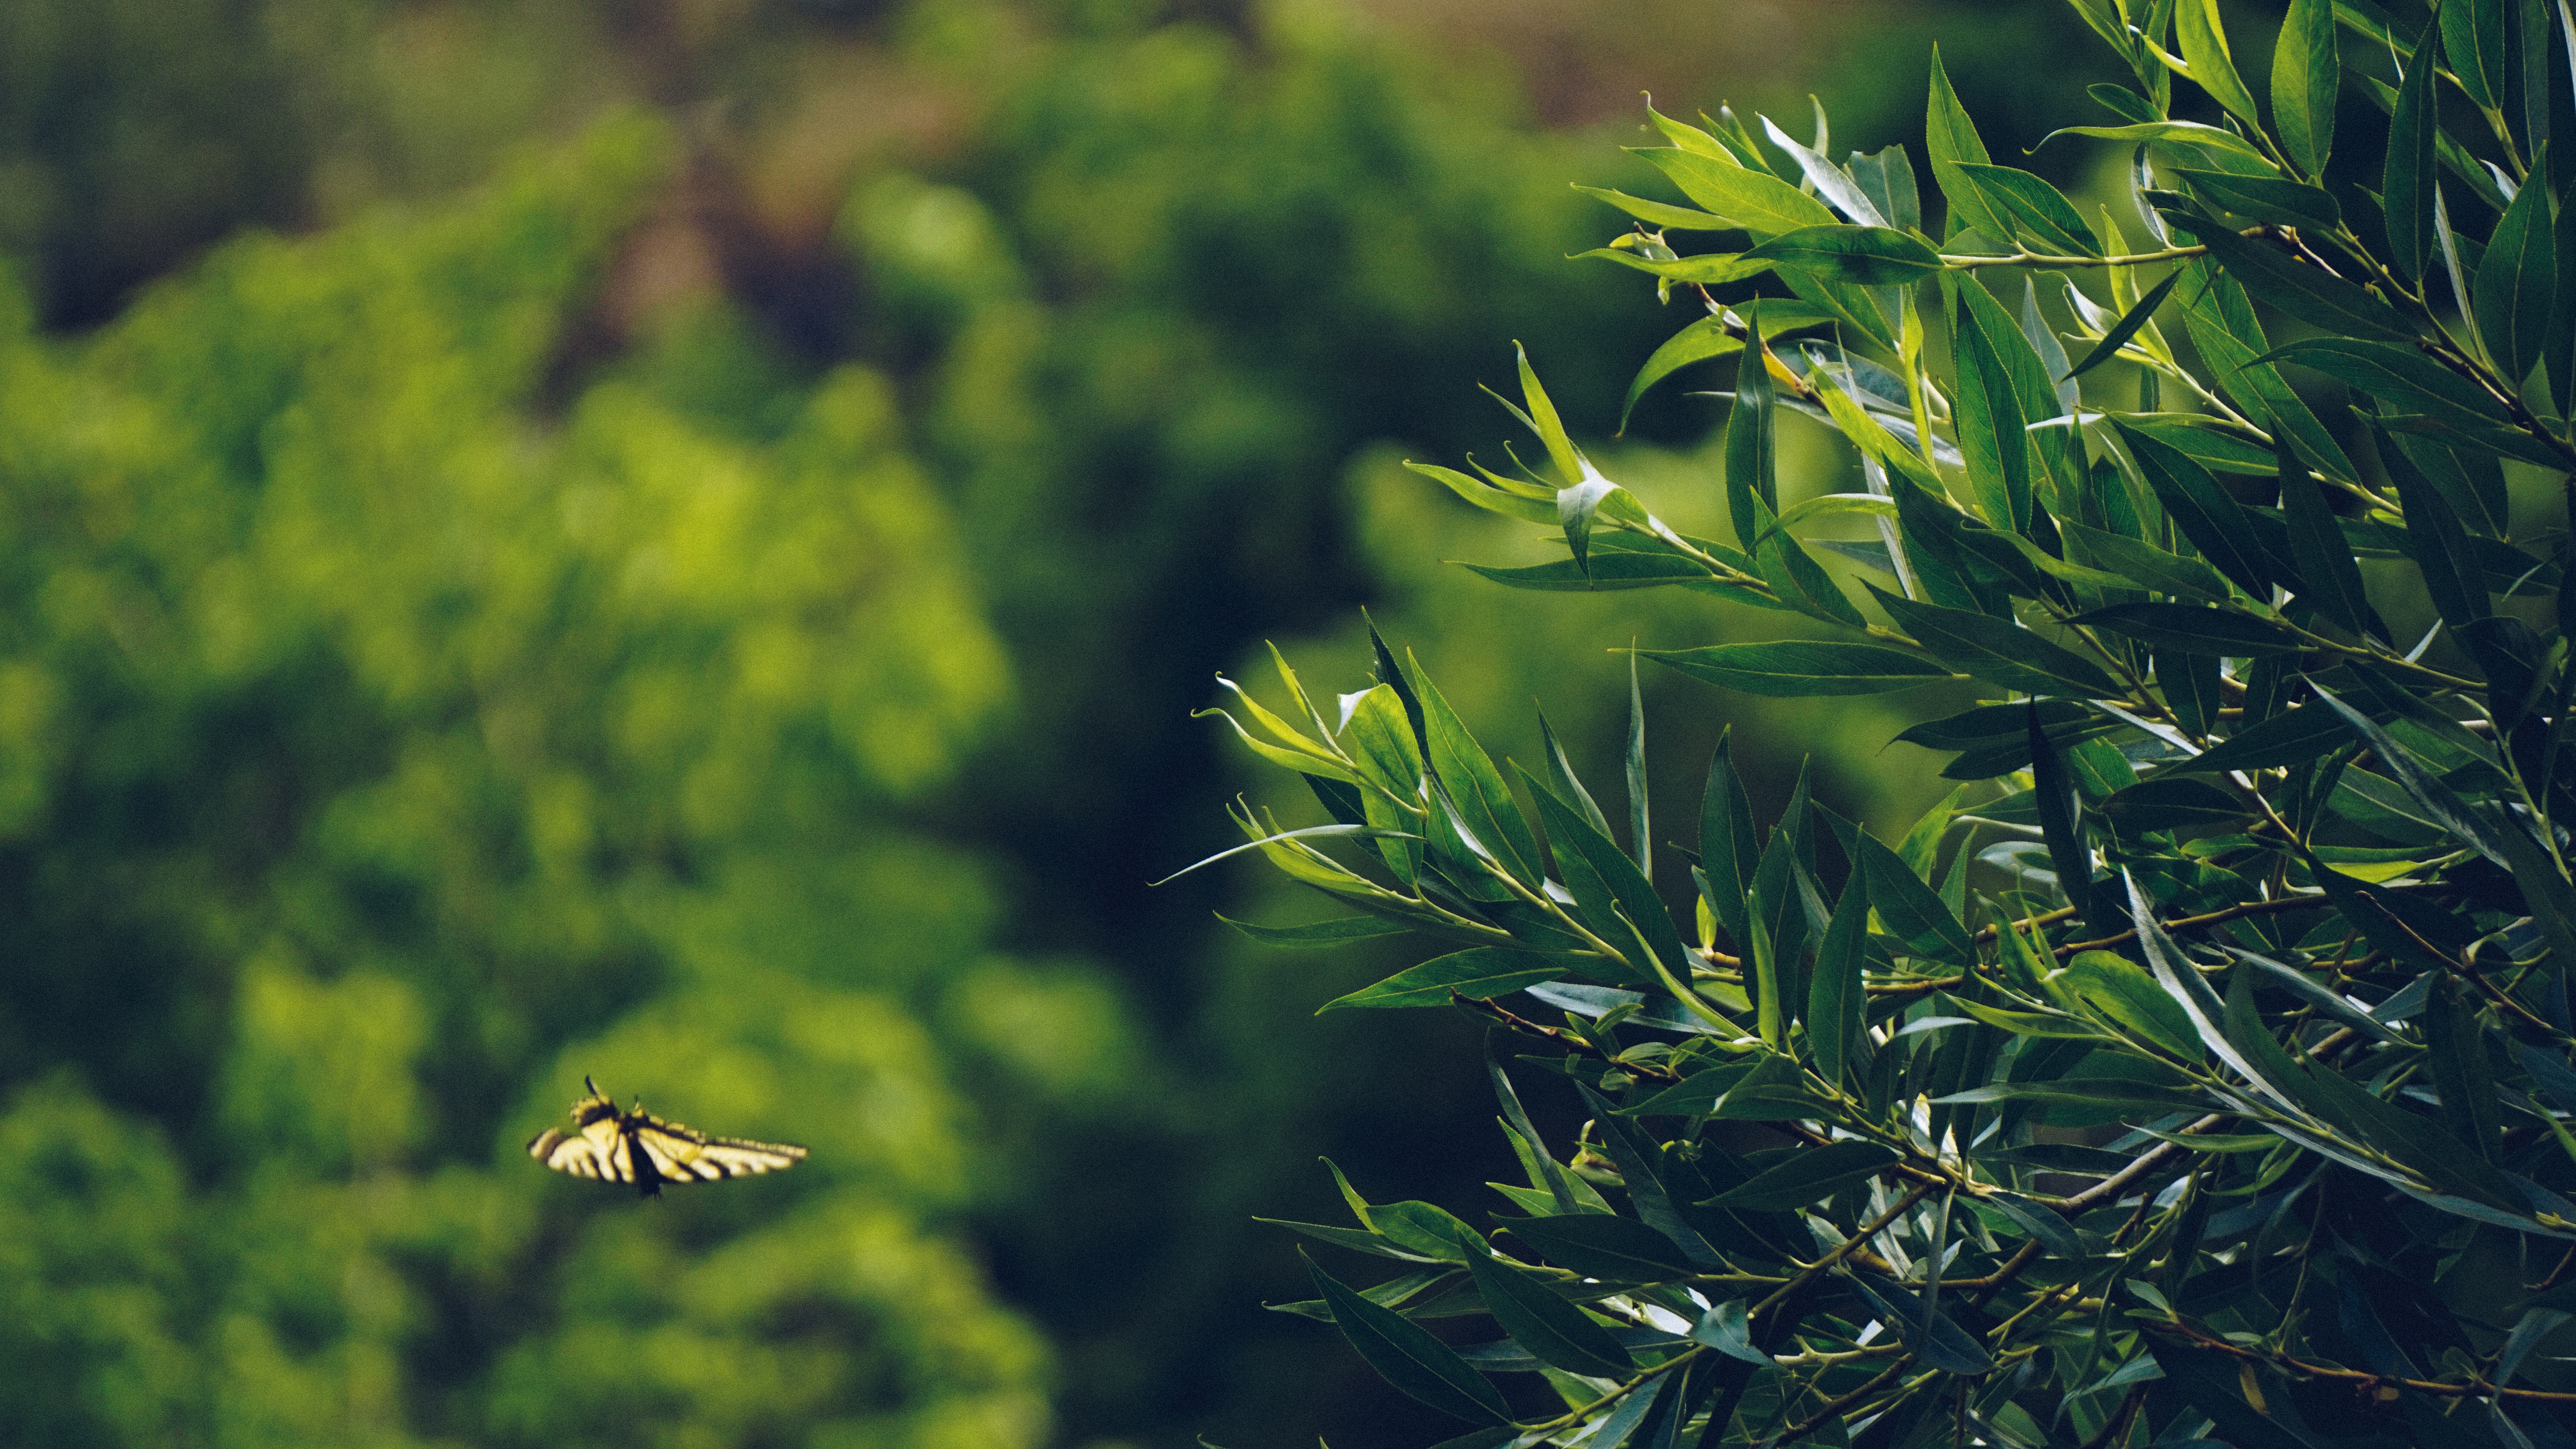
tree, nature, forest, grass, branch, plant, lawn, sunlight, leaf, flower, green, botany, flora, fauna, grass family, woody plant, land plant